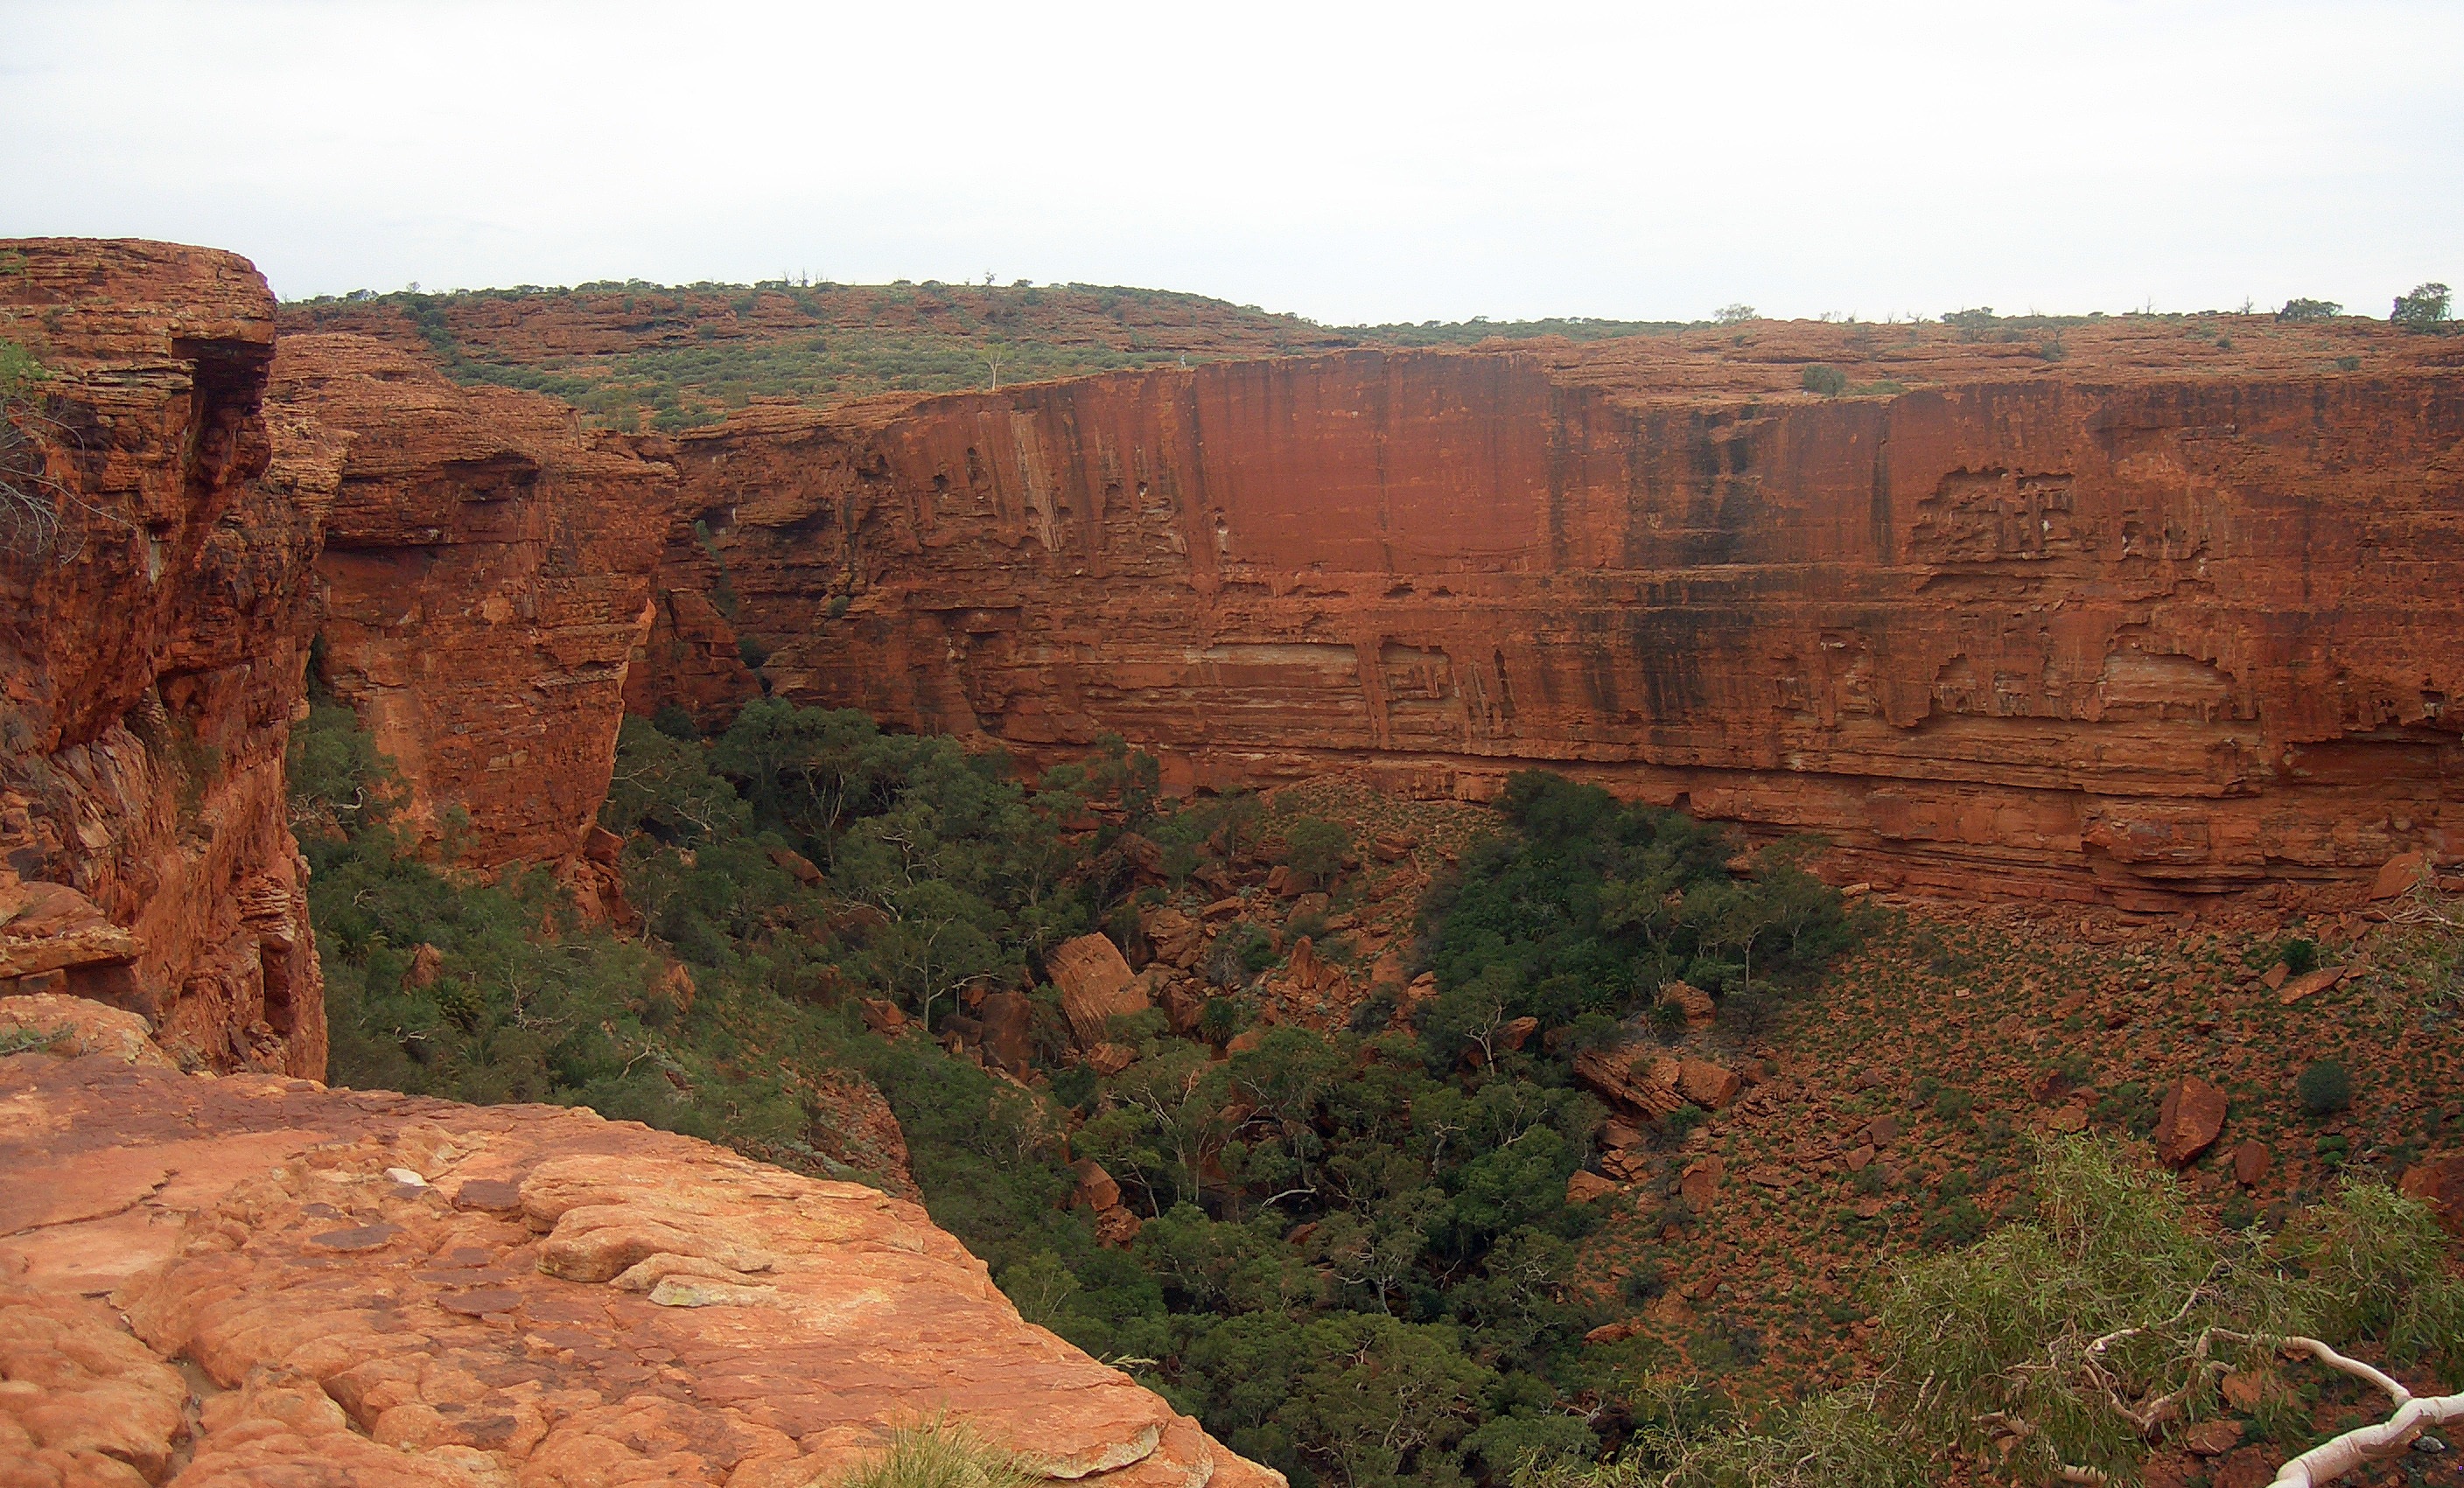
landscape, rock, valley, formation, cliff, arch, rock formation, gorge, canyon, terrain, australia, geology, badlands, escarpment, outback, wadi, landform, kings canyon, geographical feature